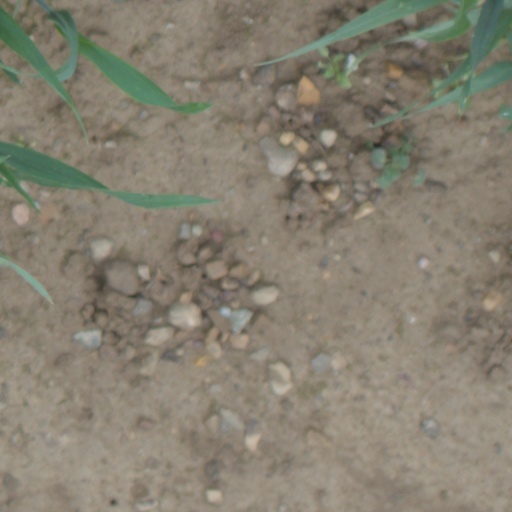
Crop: wheat